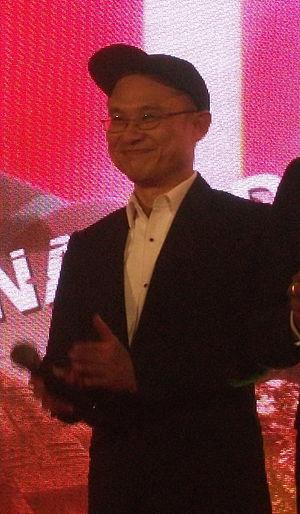
Ekachai Uekrongtham est un réalisateur de théâtre et de cinéma thaïlandais.